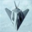
Label: airplane